Sex and sexuality in speculative fiction

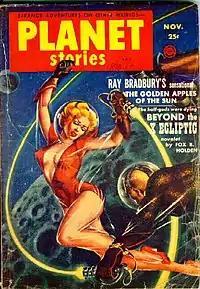
The cover of "Planet Stories" (1953) depicts a female astronaut who looks like a voluptuous pin-up.

During the pulp era, explicit sexuality of any kind was not characteristic of genre science fiction and fantasy. The frank treatment of sexual topics of earlier literature was abandoned. For many years, the editors who controlled what was published, such as Kay Tarrant, assistant editor of "Astounding Science Fiction", felt that they had to protect the adolescent male readership that they identified as their principal market. Although the covers of some 1930s pulp magazines showed scantily clad women menaced by tentacled aliens, the covers were often more lurid than the magazines' contents. Implied or disguised sexuality was as important as that which was openly revealed. In this sense, genre science fiction reflected the social mores of the day, paralleling common prejudices. This was particularly true of pulp fiction, more so than literary works of the time.